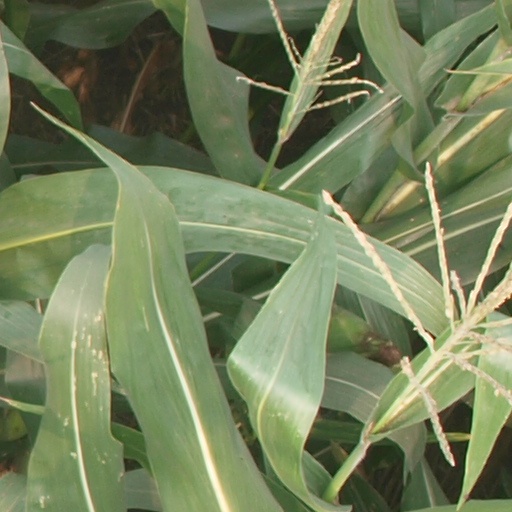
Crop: maize; corn